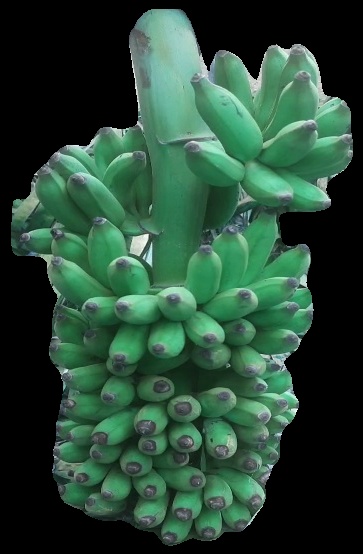
Variety: elakki-bale
Grade: grade1